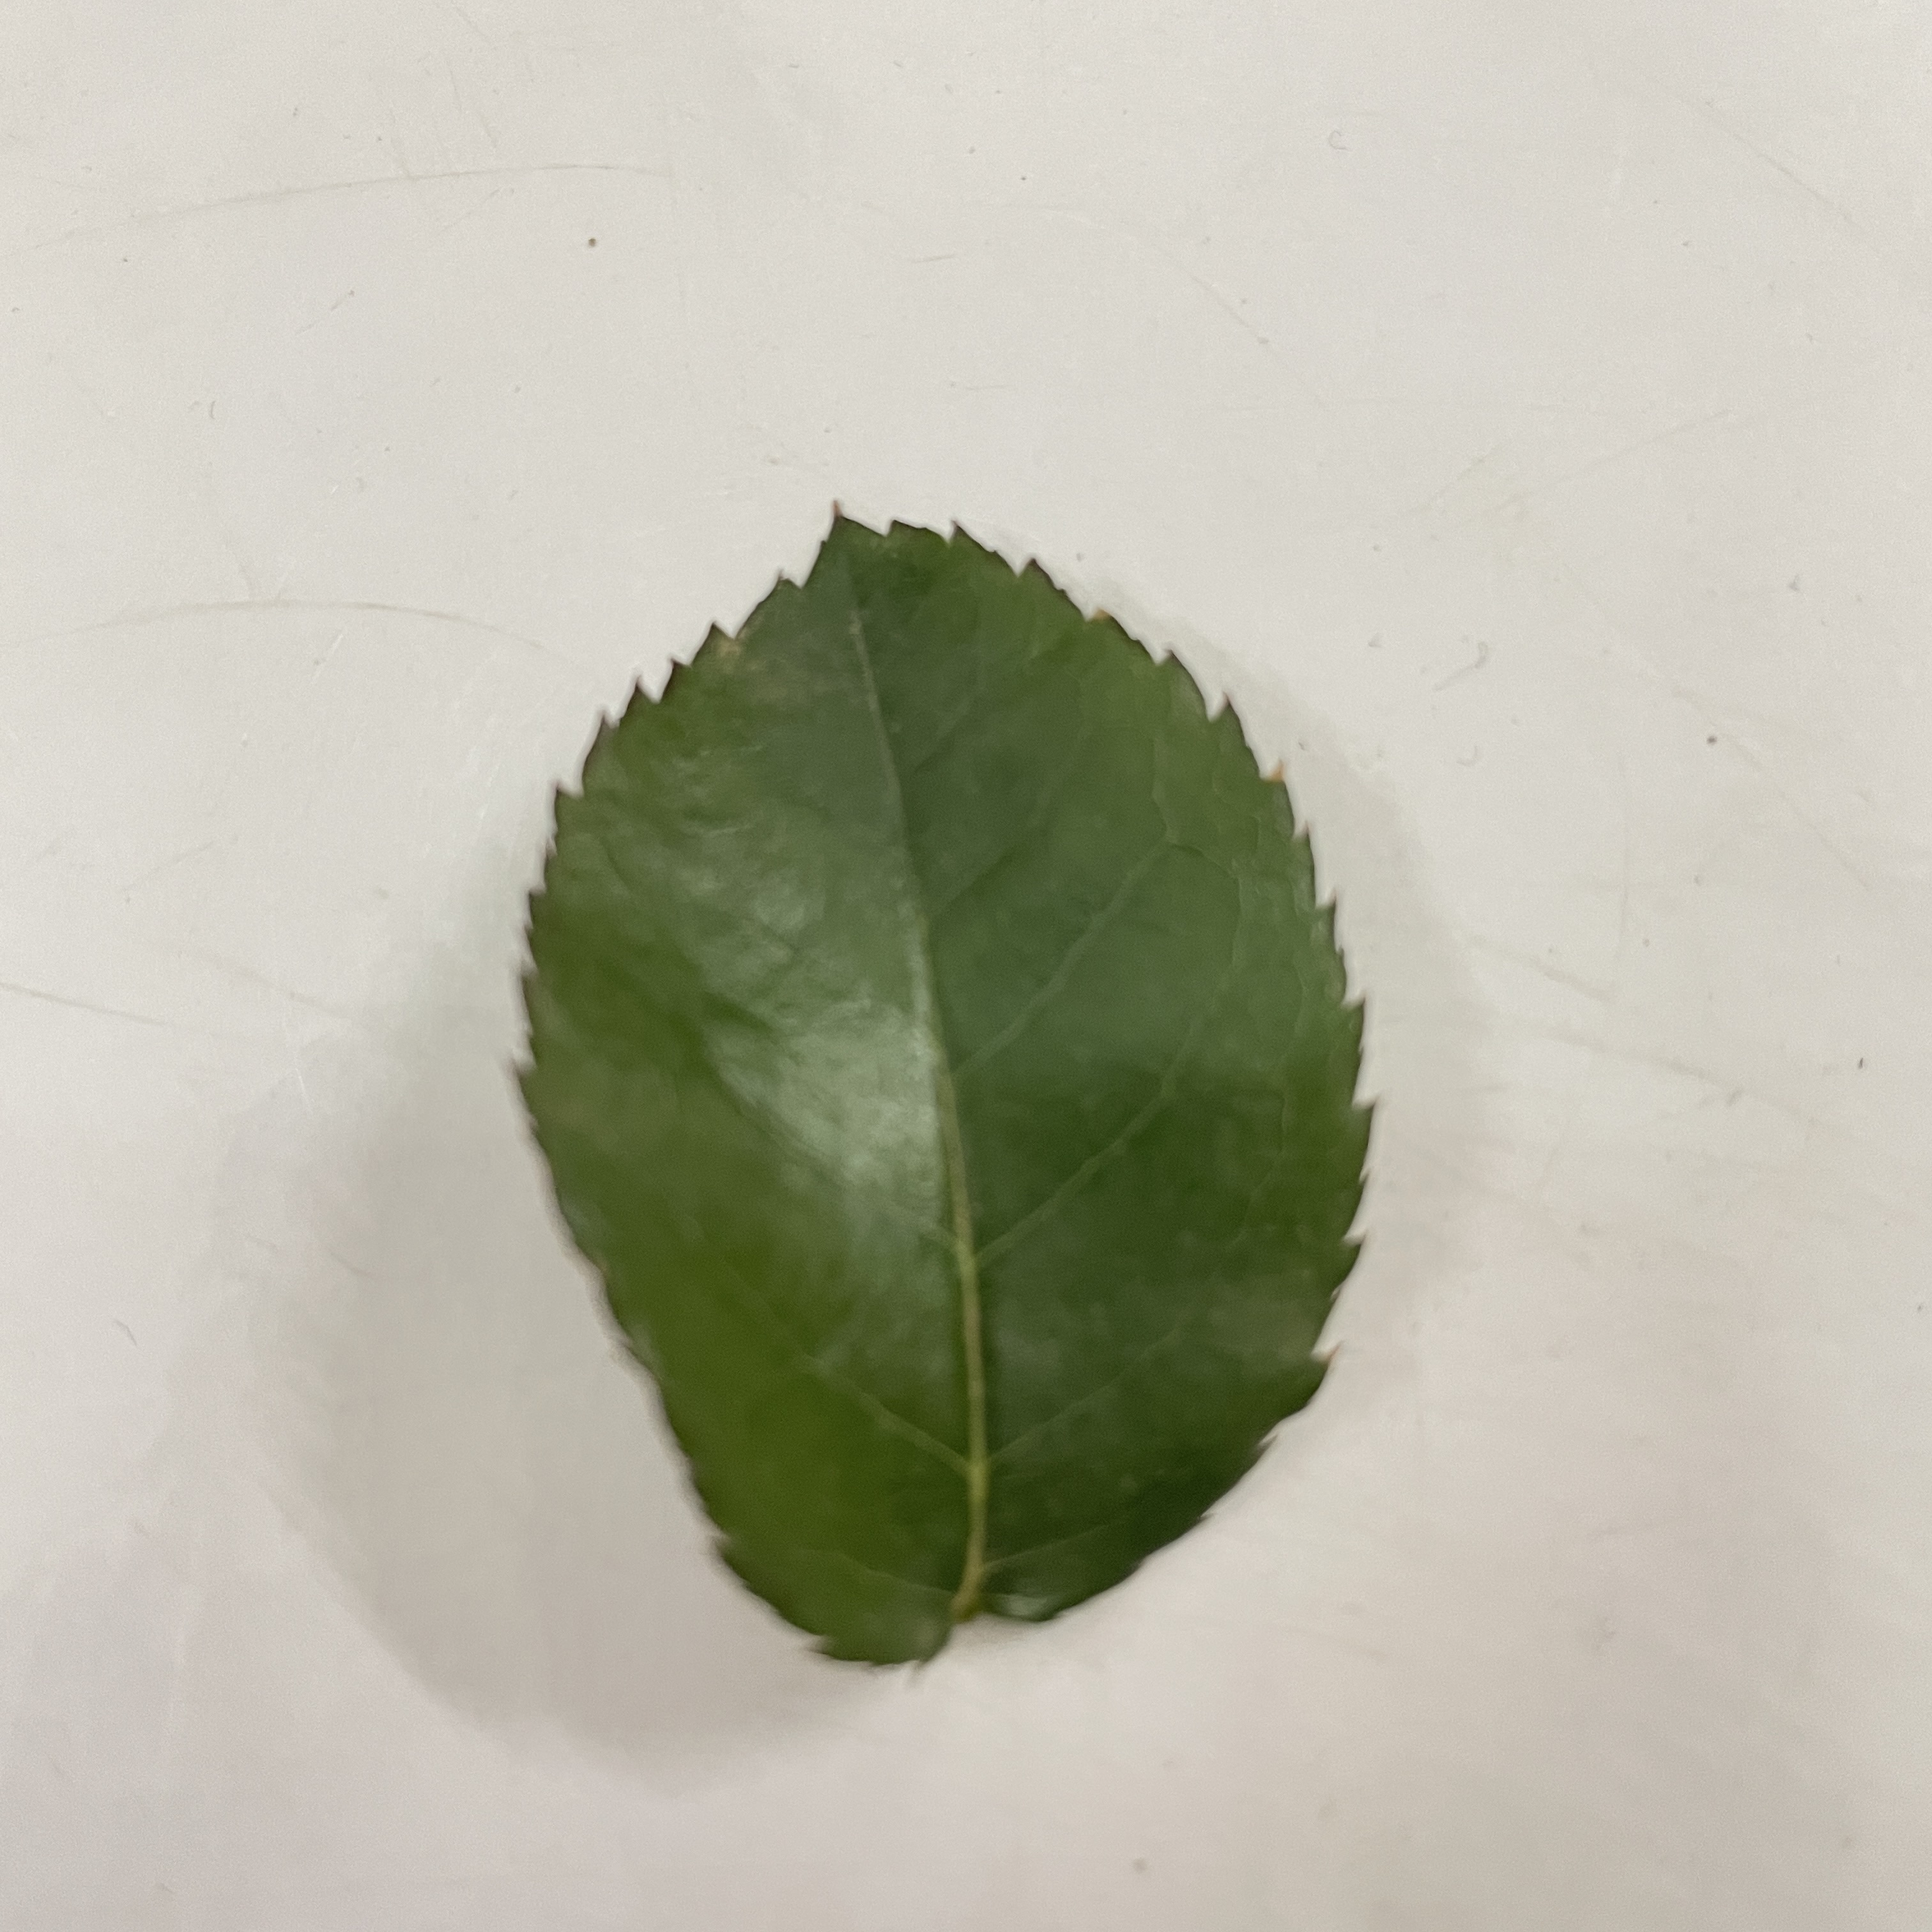
Label: Healthy Leaf